Gopinath Gajapati

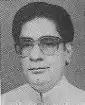
Portrait of Gopinath Gajapati

Gopinath Gajapati (6 March 1943 – 10 January 2020) was a member of the 9th and 10th Lok Sabha of India. He represented the Berhampur constituency of Odisha and was a member of the Indian National Congress political party. He later joined BJP, and moved to Biju Janata Dal in 2009.